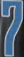
Number: 7